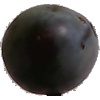
Label: Plum 3